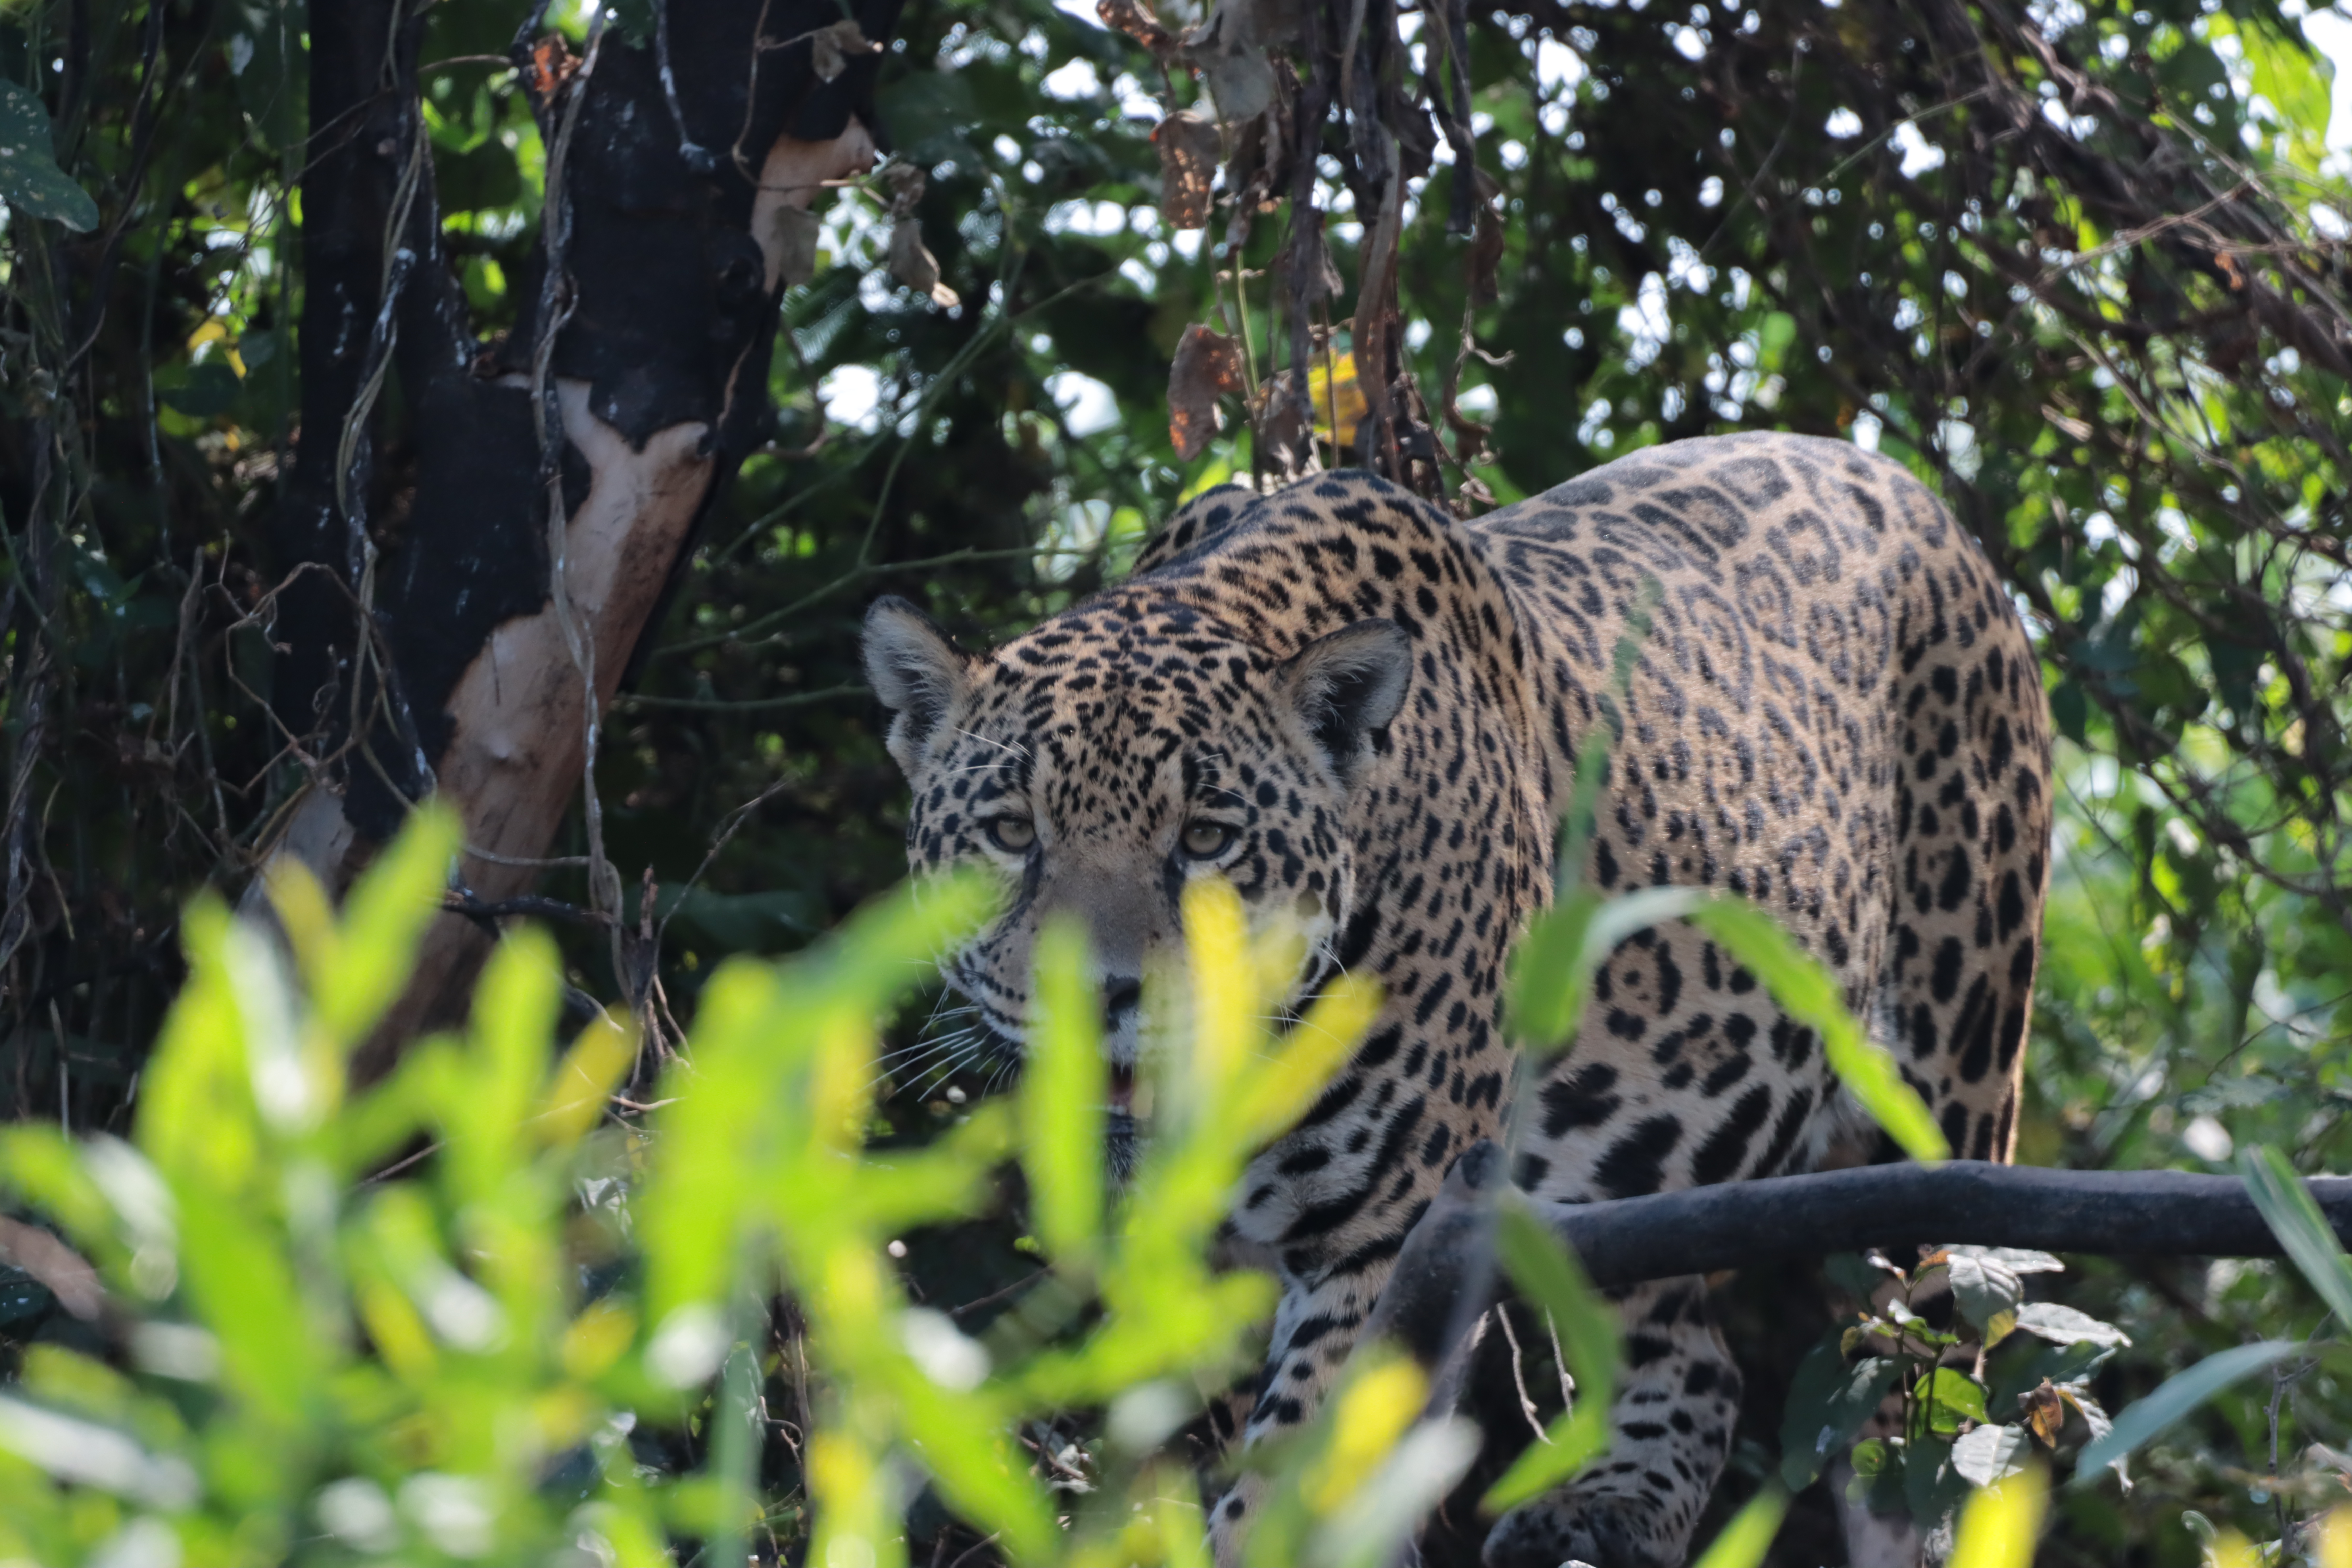
Jaguar: Saseka